Marshalsea

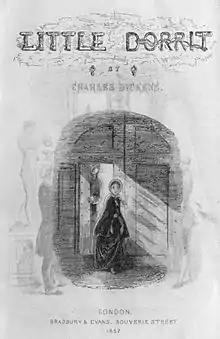
The original title page of Charles Dickens's "Little Dorrit" shows Amy leaving the Marshalsea.

Although most Marshalsea prisoners were debtors, the prison was second in importance only to the Tower of London. From the 14th century onwards, minor political figures were held there instead of in the Tower, mostly for sedition. William Hepworth Dixon wrote in 1885 that it was full of "poets, pirates, parsons, plotters; coiners, libellers, defaulters, Jesuits; vagabonds of every class who vexed the souls of men in power ..." During the Elizabethan era, it became the main holding prison for Roman Catholics suspected of sedition. Bishop Bonner, the last Roman Catholic Bishop of London, was imprisoned there in 1559, supposedly for his own safety, until his death 10 years later. William Herle, a spy for Lord Burghley, Elizabeth I's chief adviser, was held there in 1570 and 1571. According to historian Robyn Adams, the prison leaked both physically and metaphorically; in correspondence about Marshalsea prisoners suspected of involvement in a 1571 plot to kill the Queen, Herle wrote of a network within the prison for smuggling information out of it, which included hiding letters in holes in the crumbling brickwork for others to pick up.